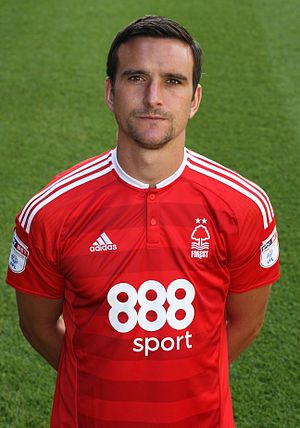
Jack Hobbs
Jack Hobbs er en engelsk fodboldspiller, der spiller for den engelske klub Nottingham Forest. Hobbs har tidligere spillet for Hull City Lincoln City, Liverpool og Scunthorpe